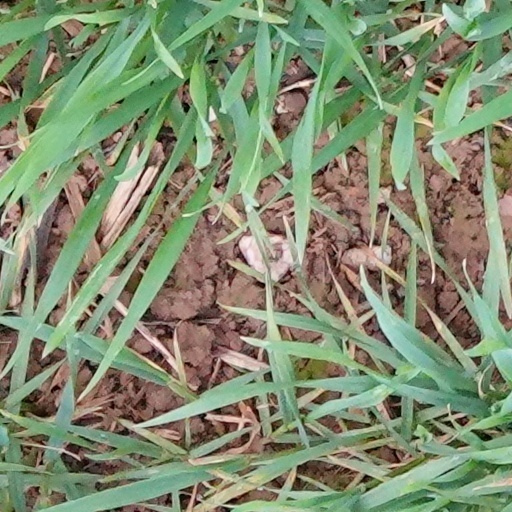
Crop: wheat